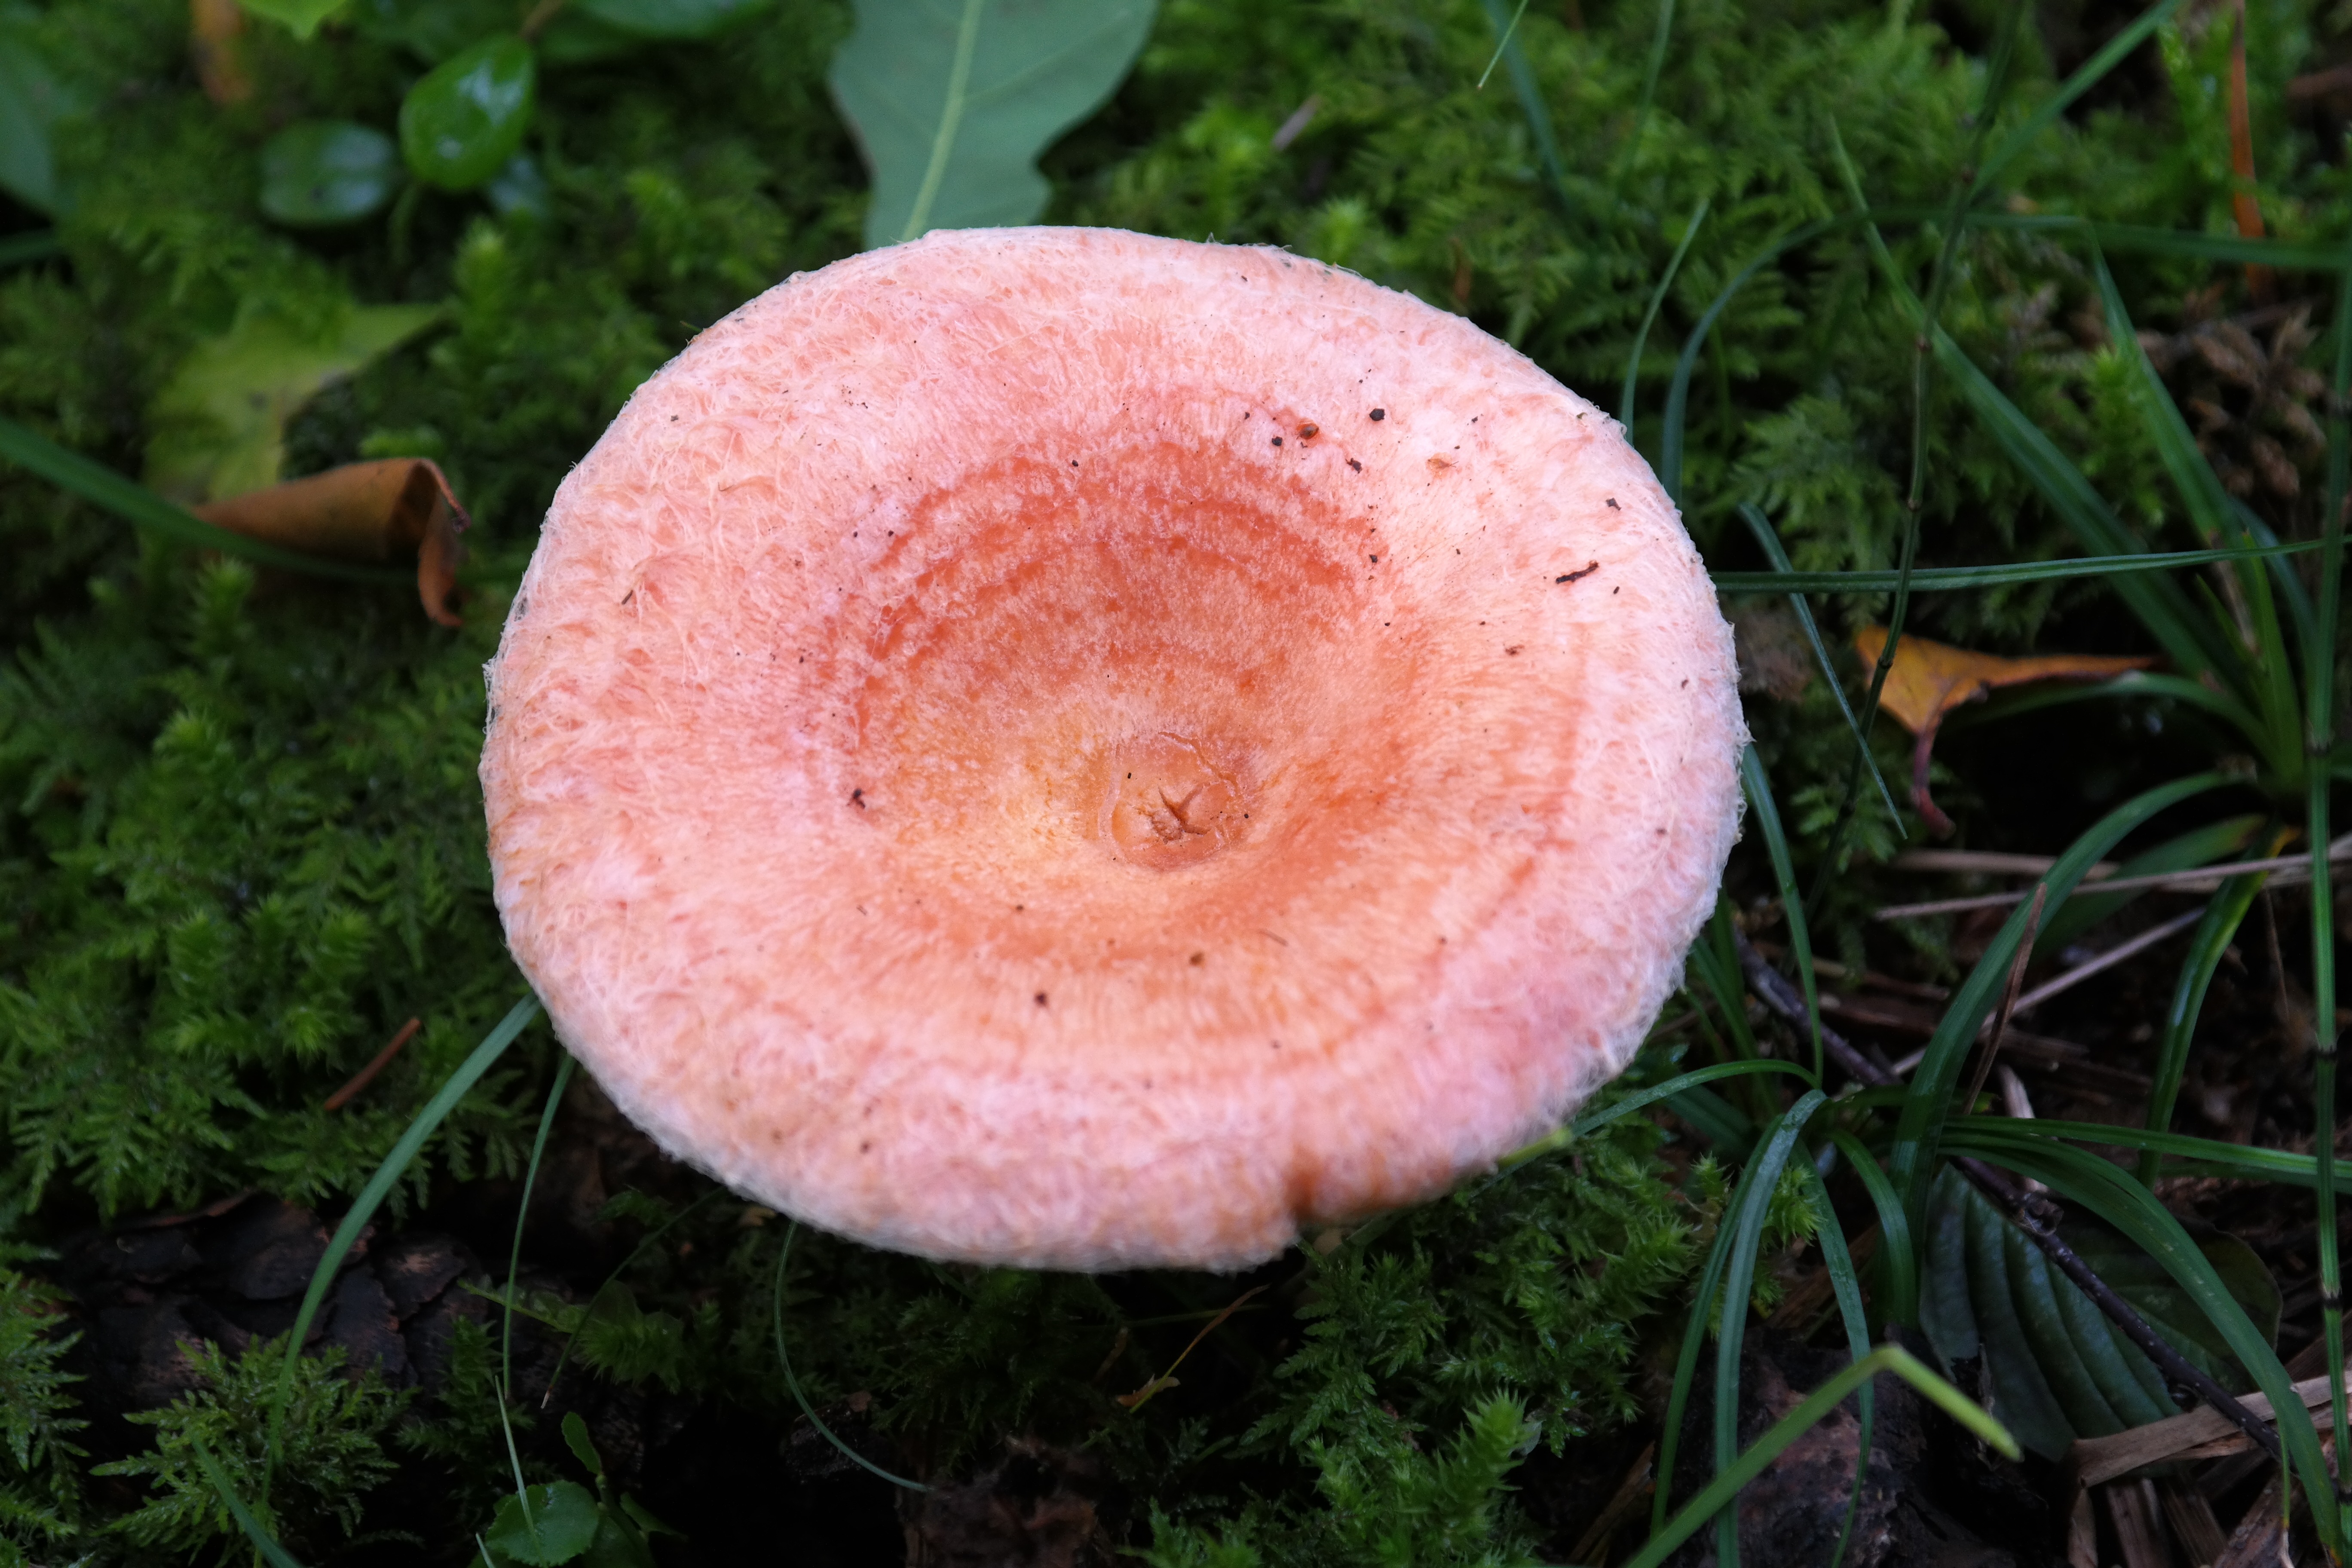
flower, red, hat, botany, mushroom, pink, flora, fungus, fungi, concentric, rings, agaric, bolete, mushroom hat, agaricus, reddish, matsutake, funnel, trichterf rmig, oyster mushroom, edible mushroom, rolled up, medicinal mushroom, agaricomycetes, agaricaceae, champignon mushroom, penny bun, lactarius torminosus, milchling, birch milchling, russula relatives, fuzzy shaggy, yellowish pink, birch companion, birch saffron milk caps, androsace birch milchling, androsace saffron milk caps, saffron milk caps